Doris Dobbel

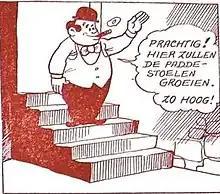

Doris Dobbel was a Belgian gag-a-day comics series, written and drawn by Marc Sleen, between 8 April 1950 and 1965 and published in the magazine "De Middenstand".